Sports in Los Angeles

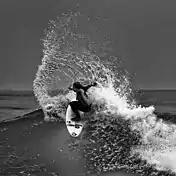

The Kings were founded on June 5, 1967, after Jack Kent Cooke was awarded an NHL expansion franchise for Los Angeles on February 9, 1966, becoming one of the six teams that began play as part of the 1967 NHL expansion. Prior to the Kings arrival in the Los Angeles area, both the Pacific Coast Hockey League (PCHL) and the Western Hockey League (WHL) had several teams in California, including the PCHL's Los Angeles Monarchs of the 1930s and the WHL's Los Angeles Blades of the 1960s. The Kings have won two Stanley Cup titles in 2012 and 2014.